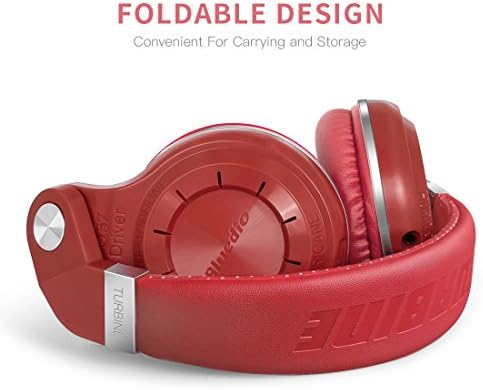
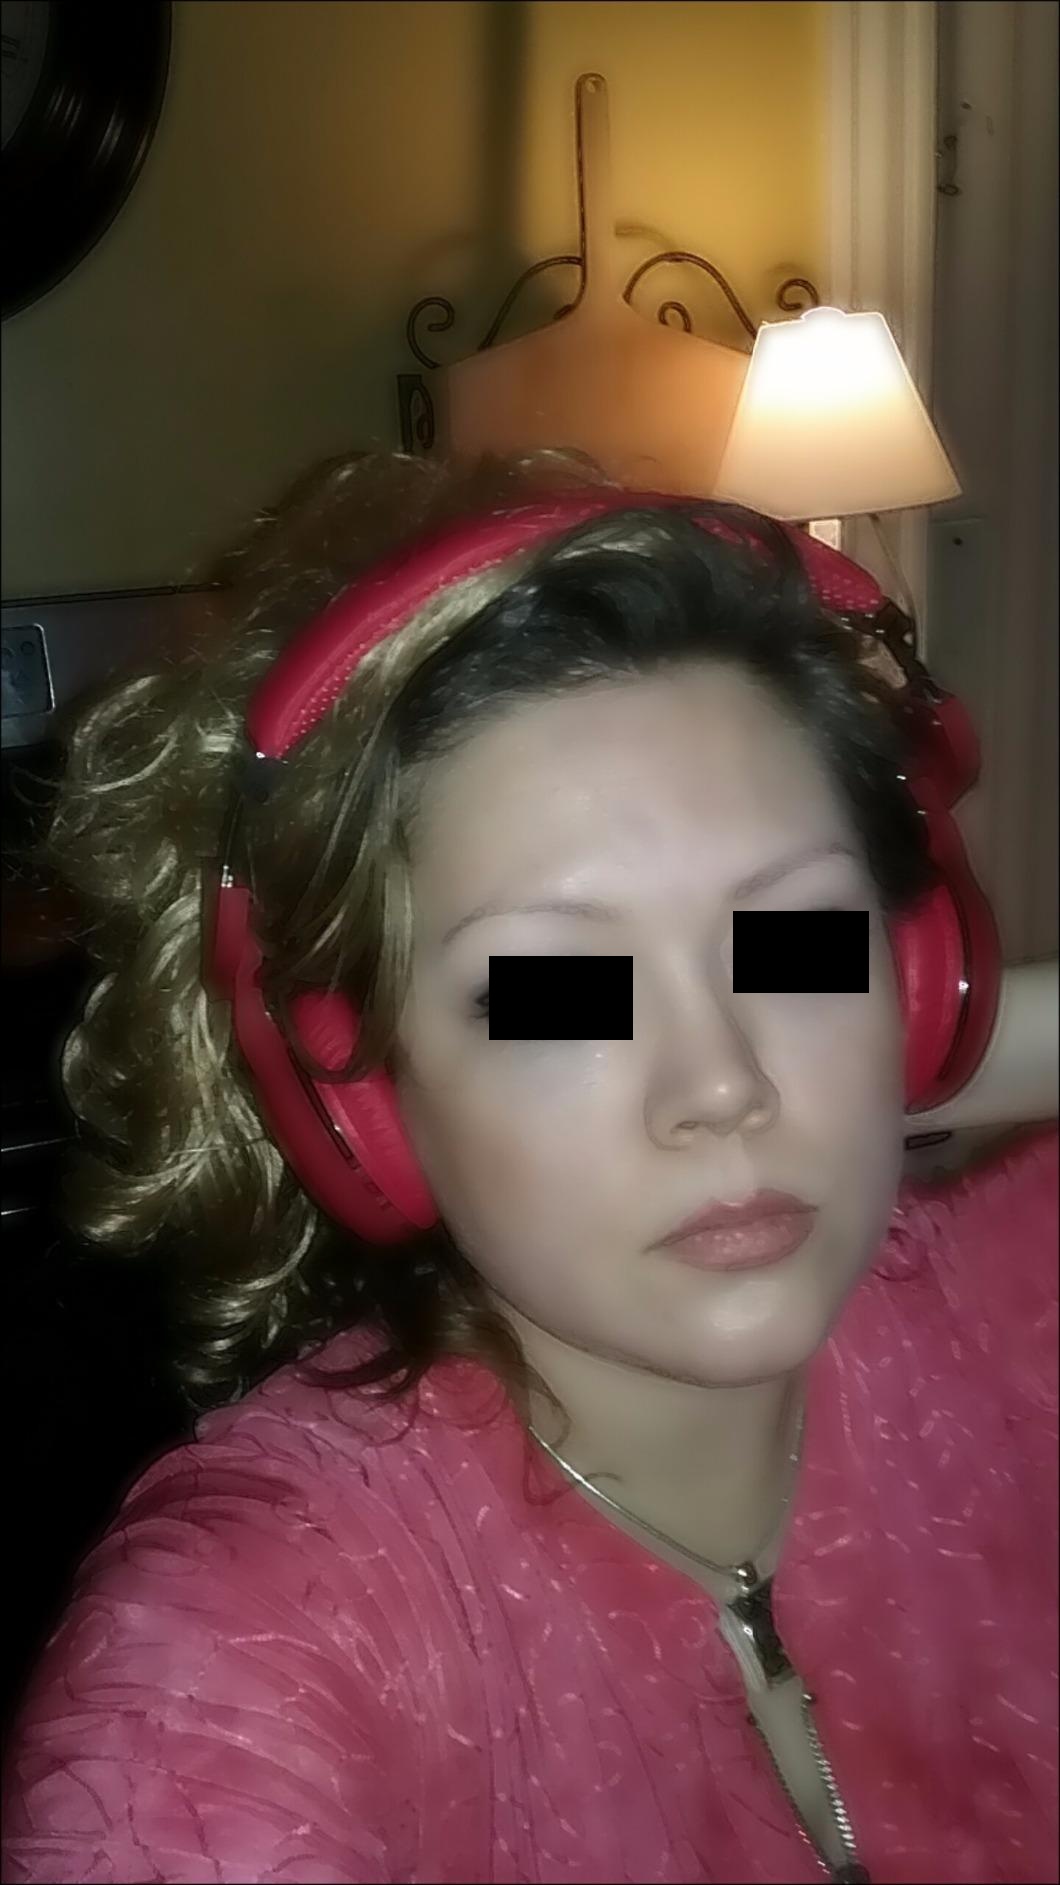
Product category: headphones
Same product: yes